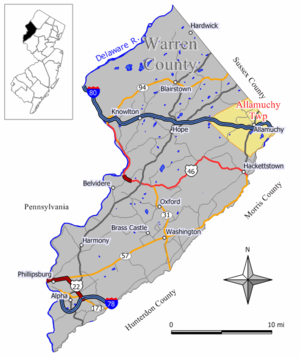
Allamuchy Township est un township situé dans le comté de Warren dans l'État du New Jersey aux États-Unis. Au recensement de 2010, il comptait 4 323 habitants.